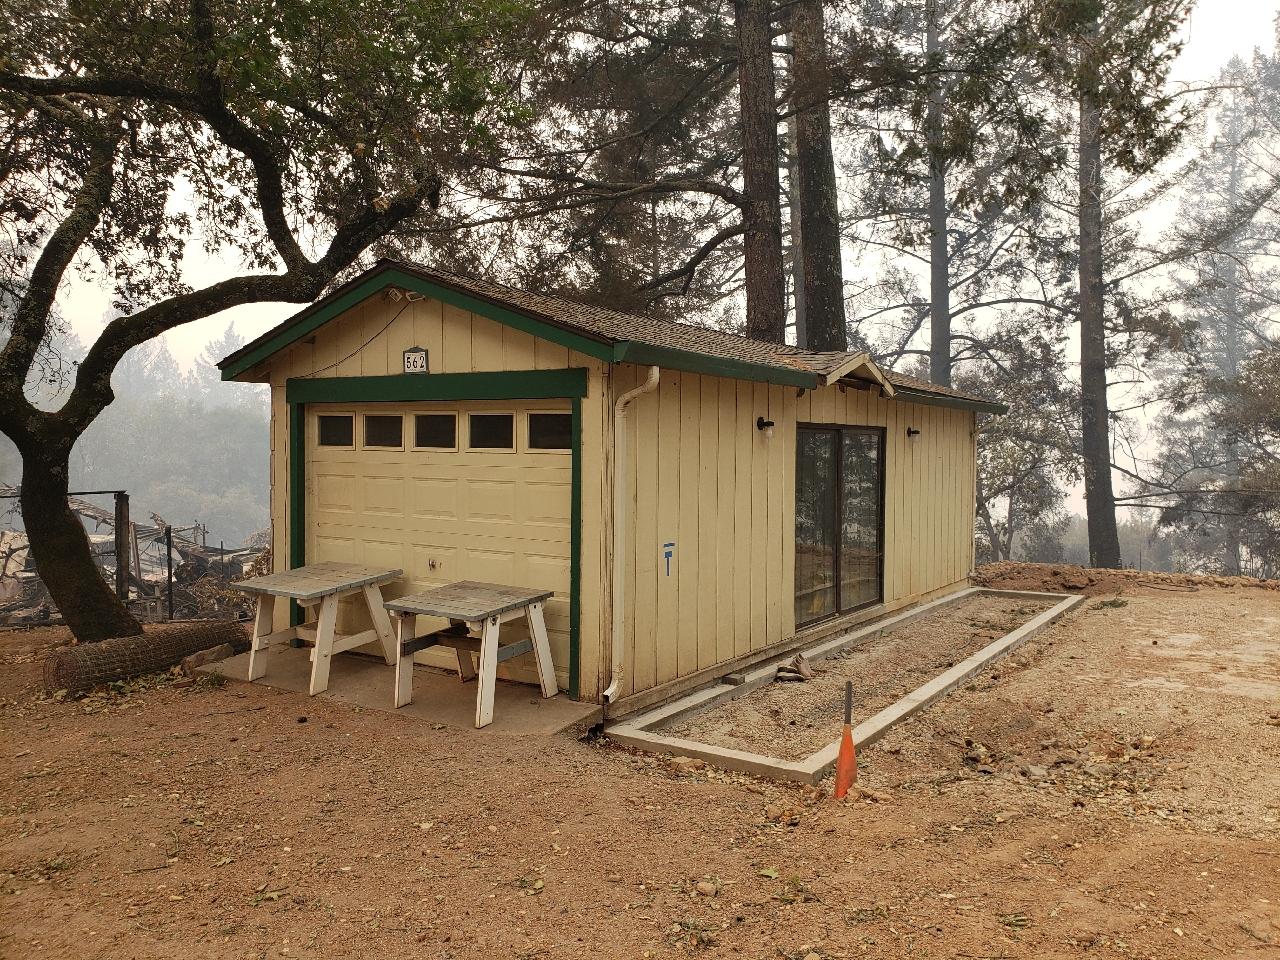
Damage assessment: no_damage